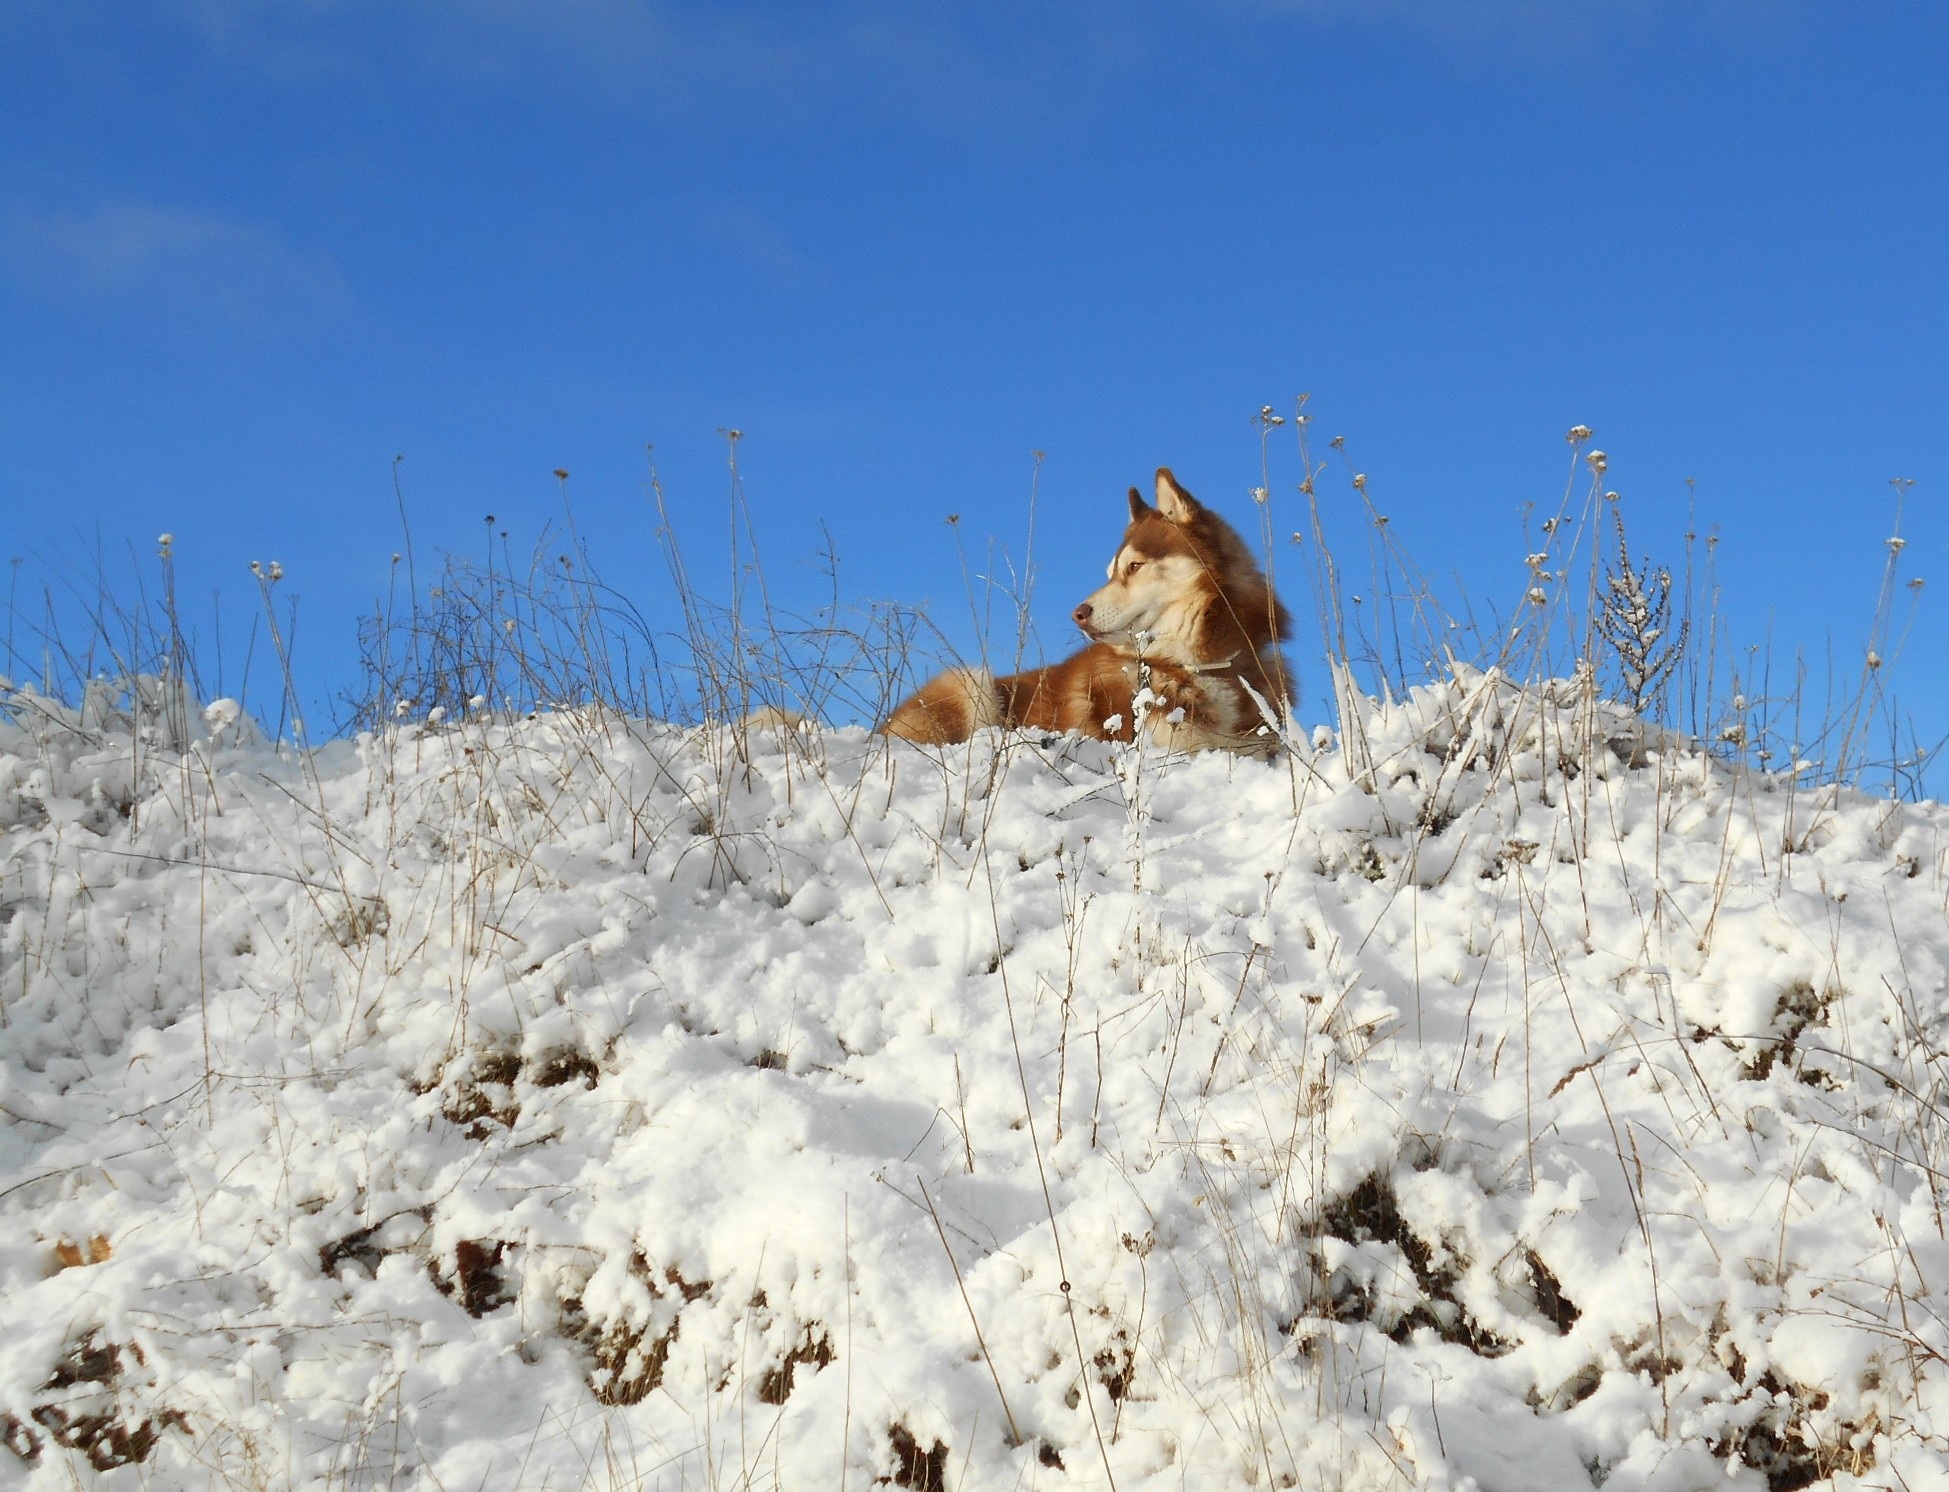
mountain, snow, winter, frost, dog, pet, weather, arctic, season, mammals, tundra, siberian husky